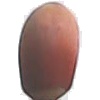
Label: hazelnut